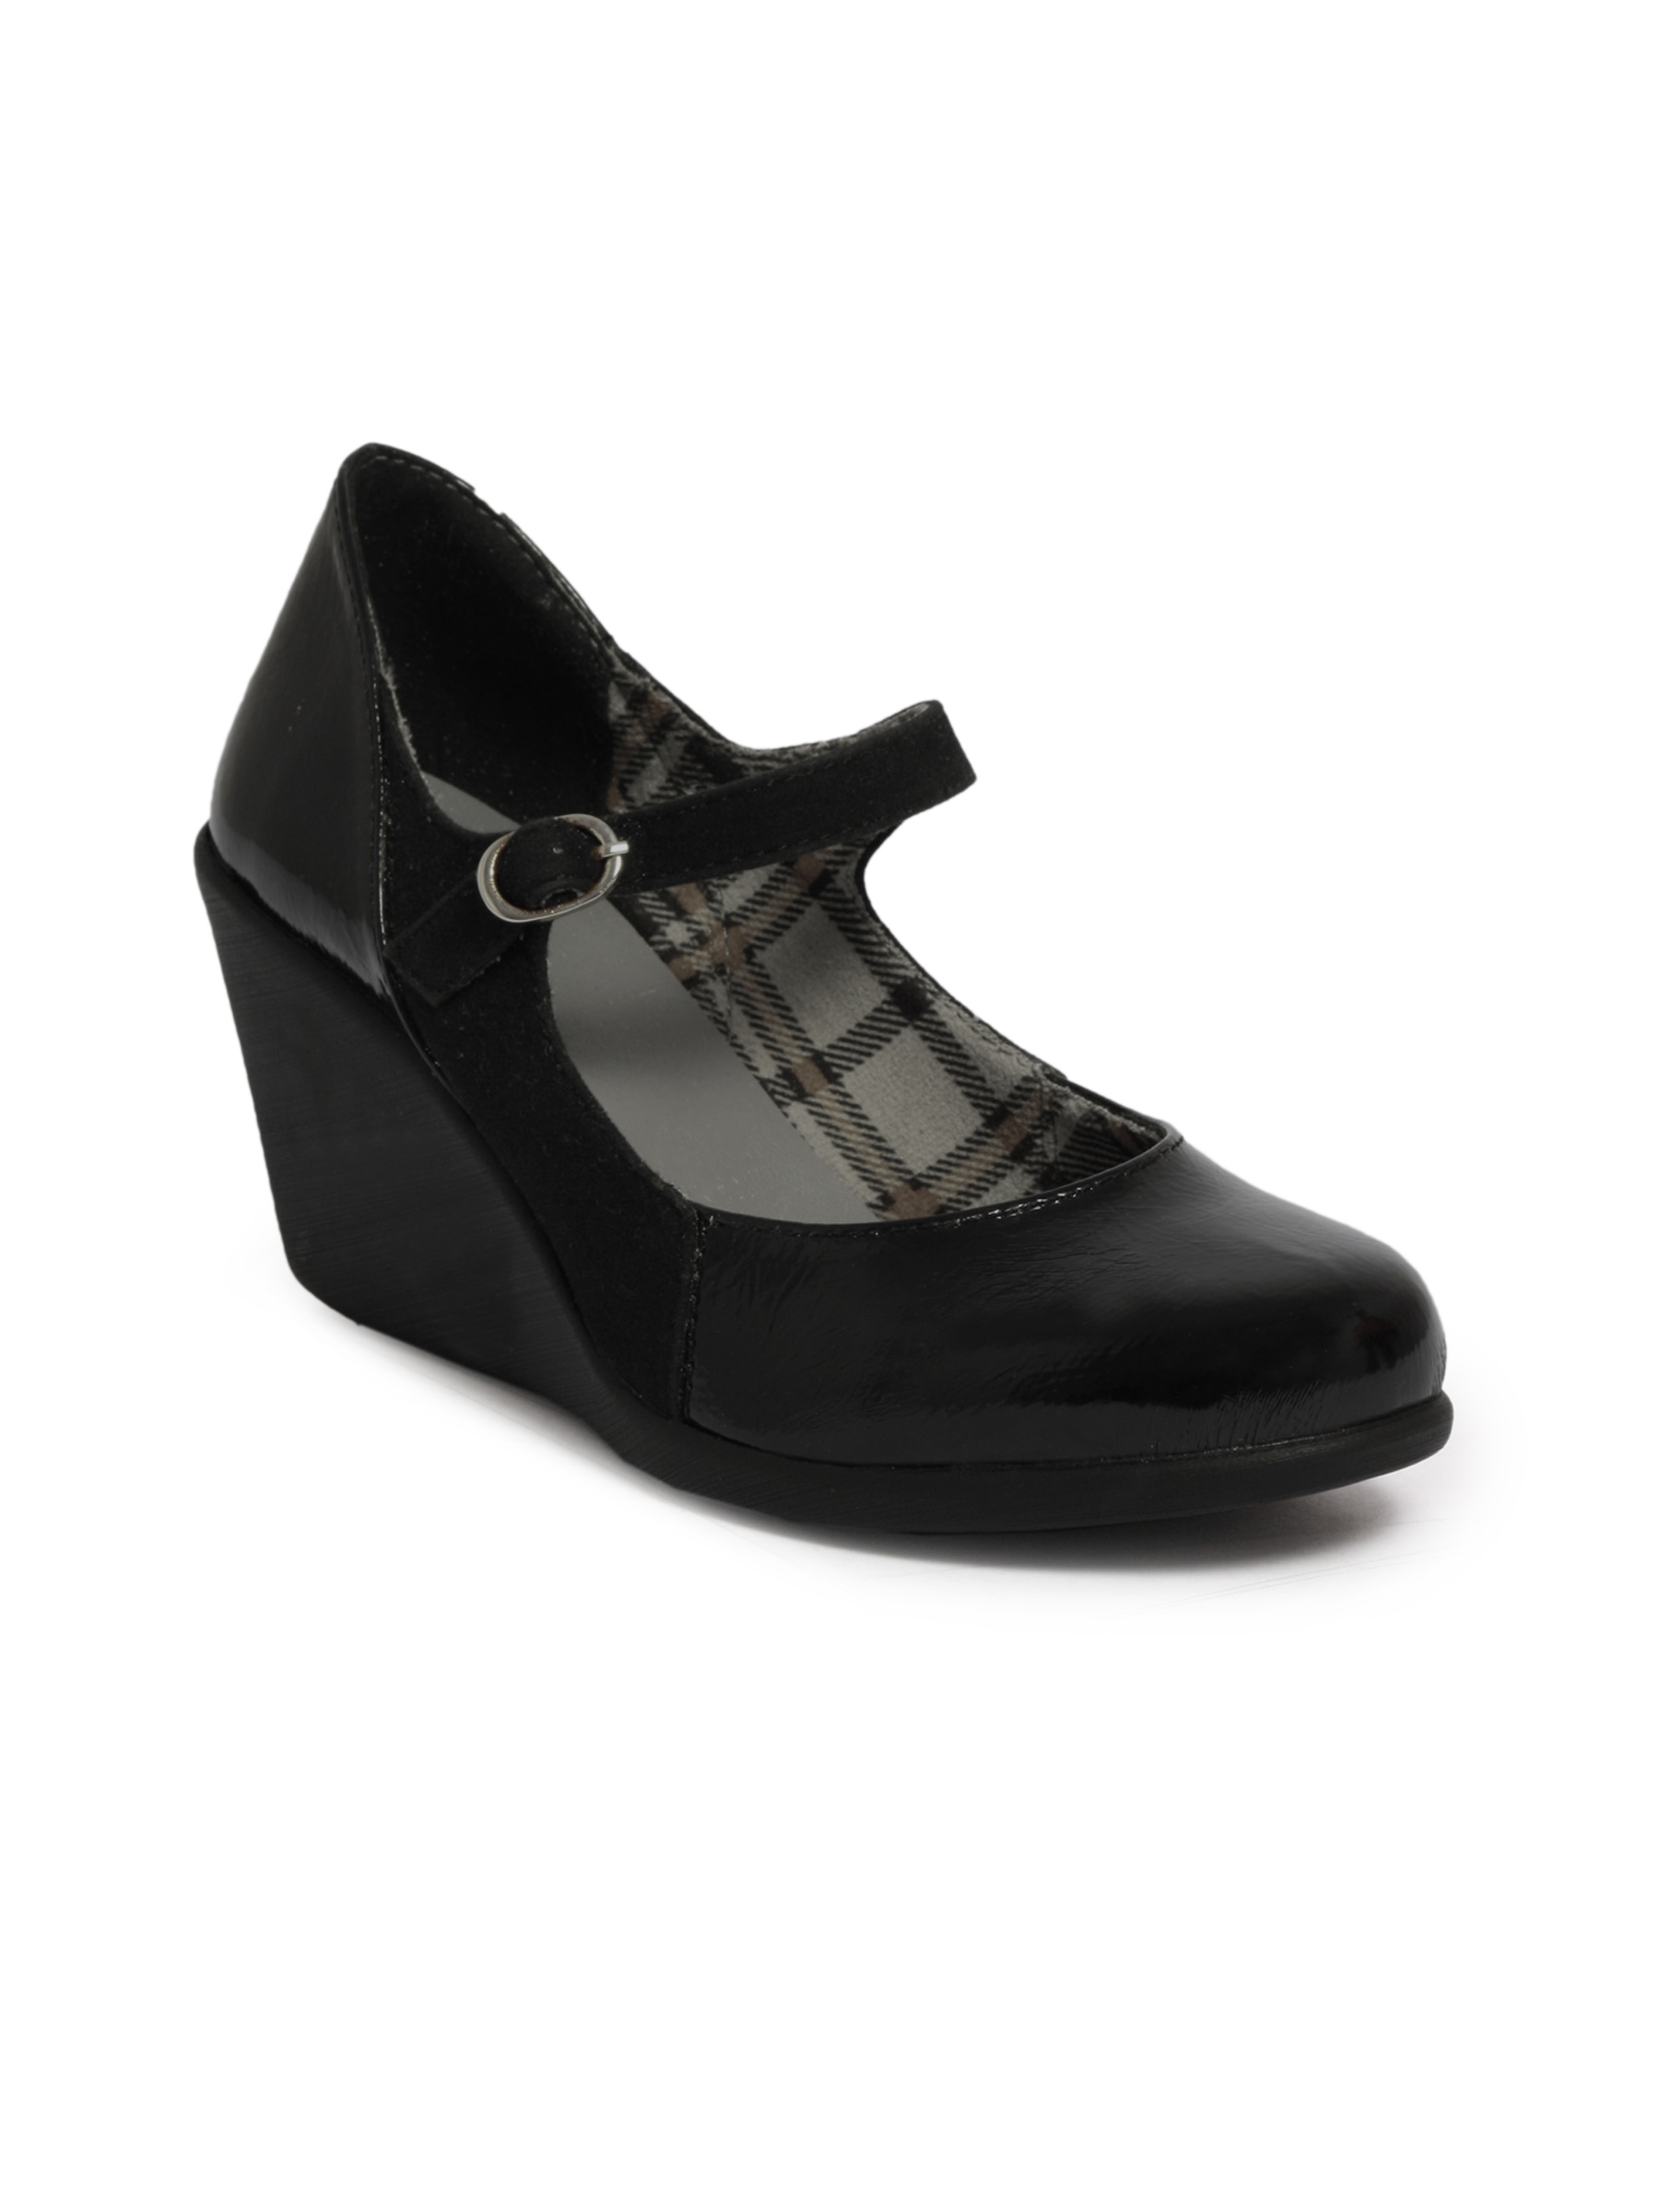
Catwalk Women Lifestyle Black Wedges
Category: Footwear / Shoes / Heels
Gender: Women
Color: Black
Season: Winter 2015
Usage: Formal